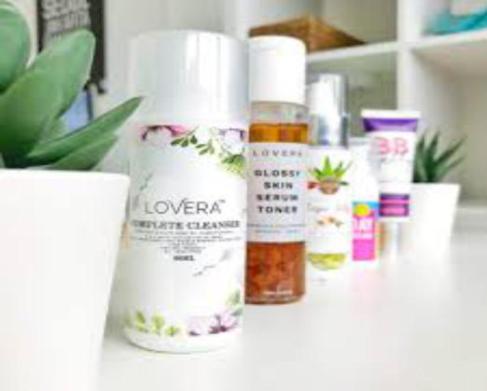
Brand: lovera
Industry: Necessities